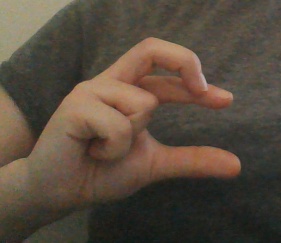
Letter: thal